Military career of Dwight D. Eisenhower

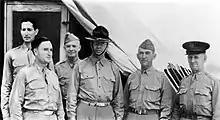
Senior officers during the Louisiana Maneuvers, September 1941. Colonel Eisenhower, chief of staff of the Third Army, is stood third from the left

Nazi Germany invaded Poland in September 1939. By this time, Eisenhower had impressed his fellow officers with his administrative skills, but he had never held an active command above a brigade and few considered him a potential commander of major operations. Eisenhower returned to the United States in December 1939 and was assigned as commanding officer (CO) of the 1st Battalion, 15th Infantry Regiment at Fort Lewis. Eisenhower enjoyed his role as a CO, writing later that his command of the 15th Infantry during maneuvers "fortified my conviction that I belonged with the troops; with them I was always happy." Eisenhower's time as commander of the battalion was brief, because he was assigned as the regiment's executive officer (XO). In June 1940, Congress promoted every officer in the army by one rank; Eisenhower officially became a colonel in March 1941. He hoped for a regimental command, but was disappointed when Major General Charles F. Thompson, commander of the 3rd Infantry Division, which was the 15th Infantry's higher headquarters, selected him to serve as the division's chief of staff. Eisenhower loyally acceded, and his success in the position was later viewed as one factor that caused the Army's senior leaders to identify Eisenhower as a candidate for positions of more rank and responsibility. Brigadier General Leonard T. Gerow, an old and close friend, asked Eisenhower to serve on his staff in the War Plans Division, but Eisenhower was determined to hold a command, and his ambivalent reply convinced Gerow to withdraw the request.